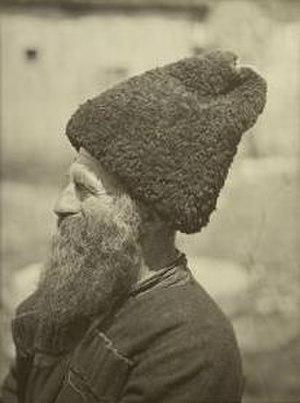
L’histoire des Juifs en Russie remonte aux premiers siècles avant l’ère commune et se poursuit jusqu’à ce jour dans les divers territoires historiques de cette aire culturelle : Scythie, Khazarie, Rous' de Kiev, Doros, Gazarie, Caucase, états de la Horde d'or, principautés ruthènes-russes et de Tmoutarakan, khanats de Crimée, de Hadjitarkhan ou de Kazan, Empire russe, Union soviétique et États issus de celle-ci.
Les Juifs des montagnes habitent principalement le versant nord du Caucase oriental : leur population est surtout concentrée au Daghestan. Ils sont aussi appelés Juifs Juvuro, Juifs Juhuro, Juifs de la montagne ou encore Juifs caucasiens, mais ce dernier terme a un sens plus large car il inclut les Juifs géorgiens et les ashkénazes vivant au Caucase, notamment à Batoum, Tbilissi et Bakou.
La papakha, aussi connu sous le nom de chapeau astrakan, est un chapeau en laine, plus précisément un caracul pour homme, porté dans le Caucase.
Cette page propose une liste de couvre-chefs par ordre alphabétique.